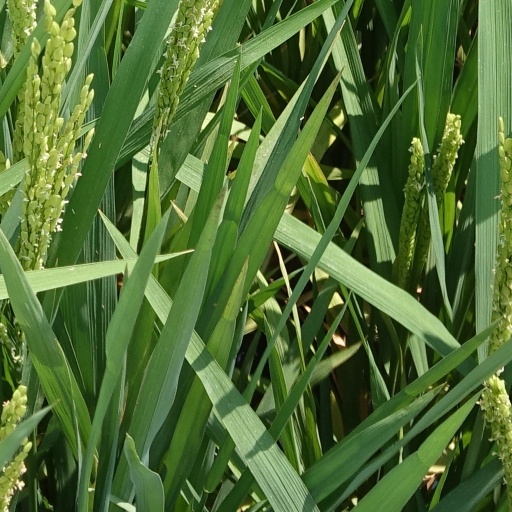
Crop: rice